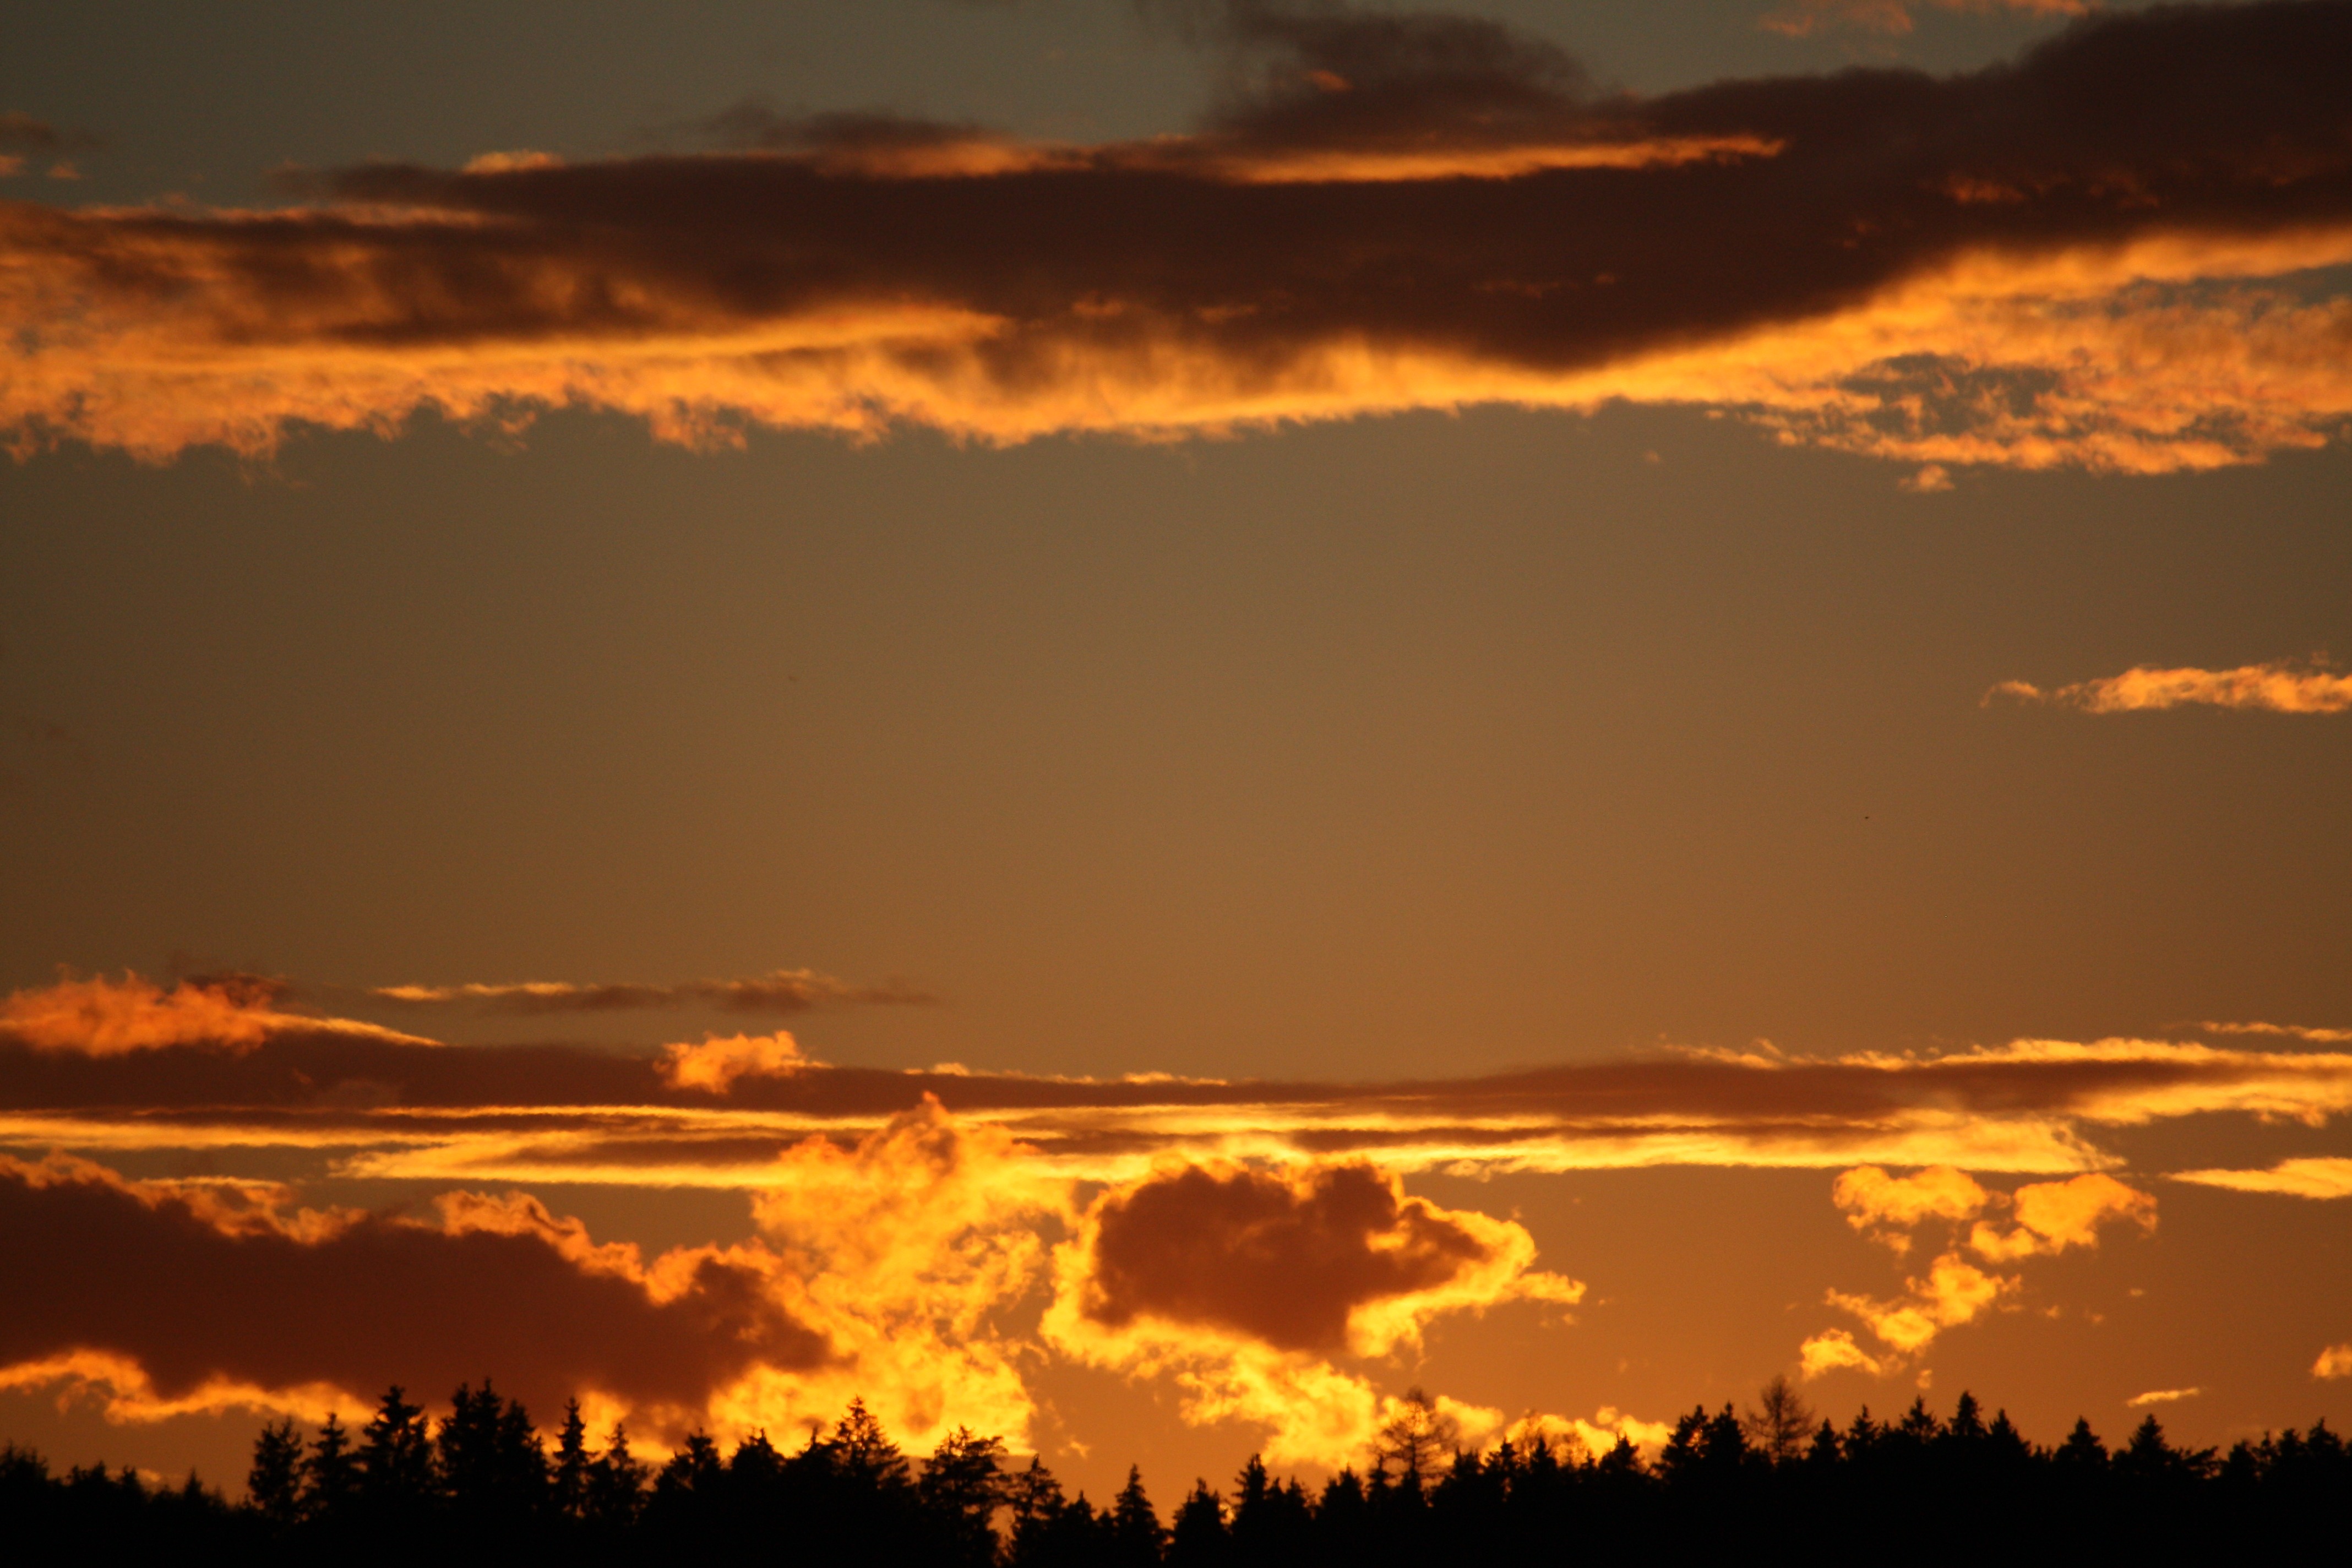
horizon, winter, cloud, sky, sun, sunrise, sunset, sunlight, morning, dawn, atmosphere, dusk, evening, clouds, afterglow, sonnenunetrgang, meteorological phenomenon, red sky at morning